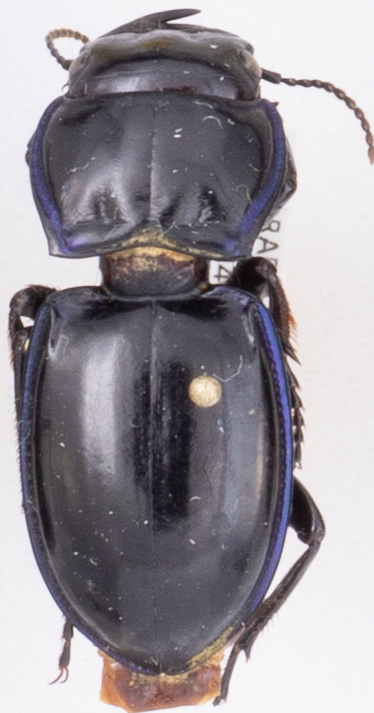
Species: Pasimachus elongatus
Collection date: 2014-09-02
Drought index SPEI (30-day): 1.45
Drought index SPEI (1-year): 1.45
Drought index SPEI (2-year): -0.1